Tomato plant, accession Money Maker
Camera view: horizontal (90 deg, fisheye); turntable rotation: 270 degrees
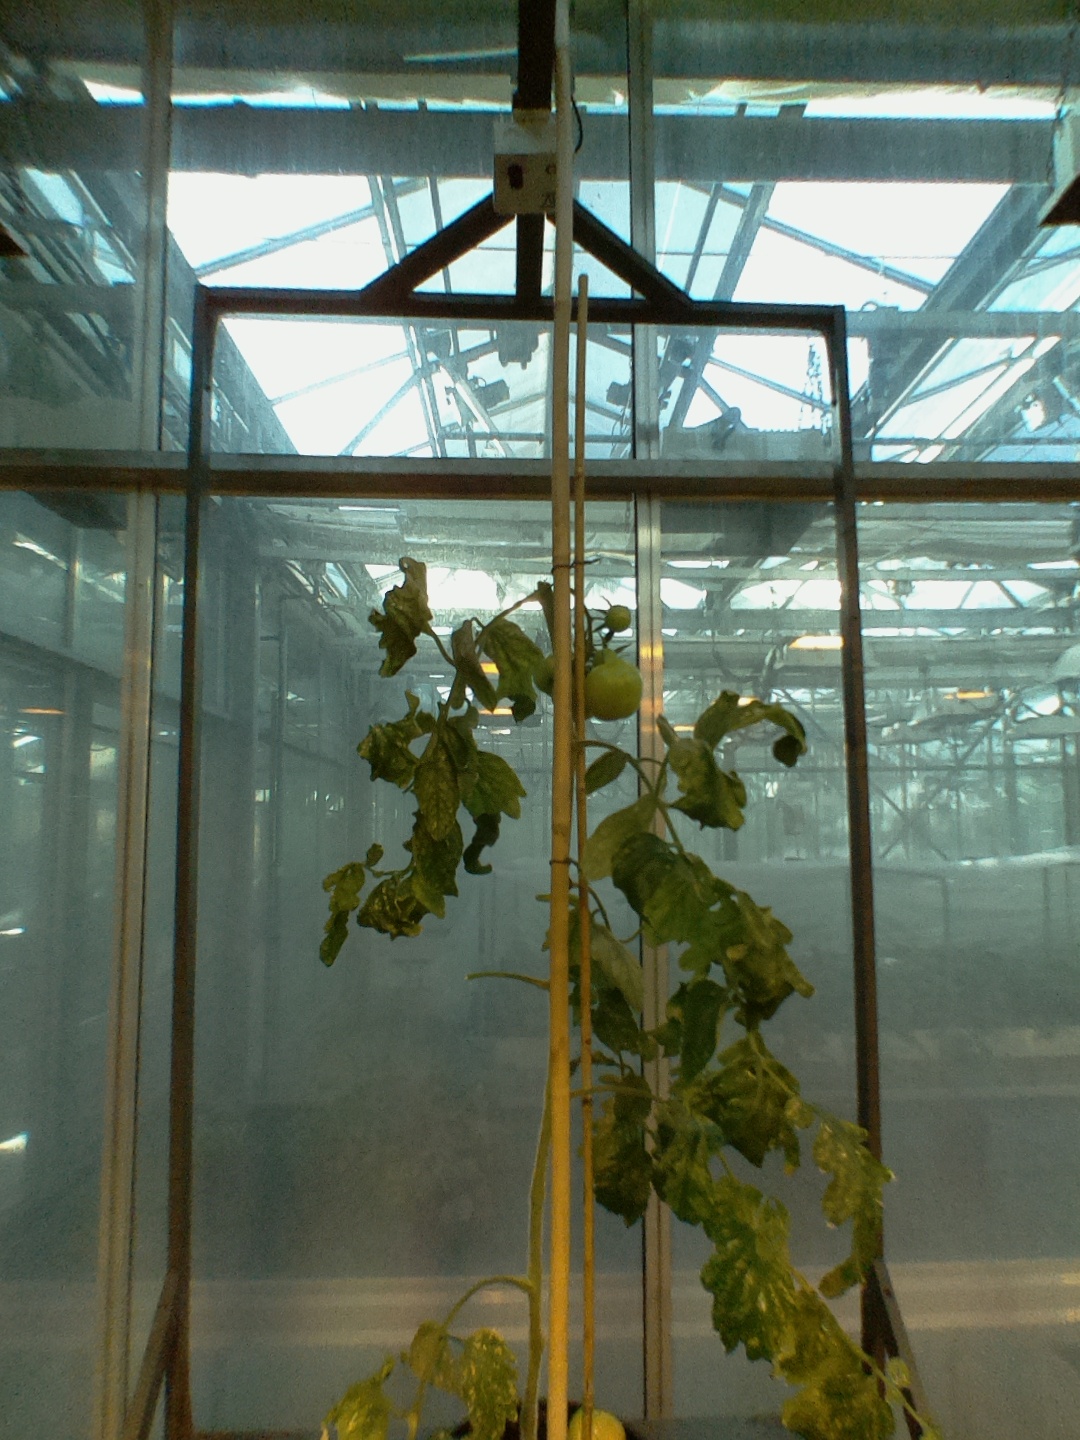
BBCH growth stage 78: 80% -90% of final fruit size